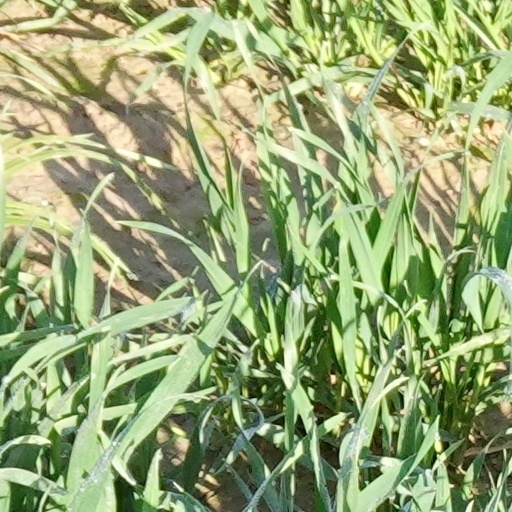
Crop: wheat